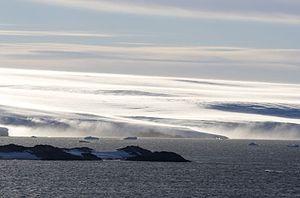
Vent catabatique, Antarctique.
Une polynie est une zone qui reste libre de glace ou couverte d'une couche de glace très mince au milieu de la banquise formée d'eau de mer en Arctique ou en Antarctique. Le mot polynie est un emprunt lexical au russe, полынья, signifiant « trou dans la glace ». Les explorateurs polaires du XIXᵉ siècle ont adopté ce mot pour désigner les zones libres de glace.
Un vent catabatique, du grec katabatikos qui veut dire descendant la pente, est un vent gravitationnel produit par le poids d'une masse d'air froid dévalant un relief géographique. Diverses conditions météorologiques sont nécessaires pour son déclenchement : une inversion de température en altitude et un faible gradient de pression possiblement accompagné d'une dépression en aval. Une fois le processus enclenché, la masse d'air froid s'accélère et la vitesse du vent peut être extrêmement élevée, nettement plus que le vent anabatique.